List of New Hampshire historical markers (51–75)

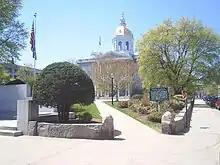
Historical marker on the grounds of the New Hampshire State House

"The State Capitol Building of New Hampshire was built in 1816 to 1819 by Stuart J. Park. It is constructed of New Hampshire granite quarried in Concord. The original part was occupied June 2, 1819 and is the nation's oldest State Capitol in which a legislature meets in its original chambers."